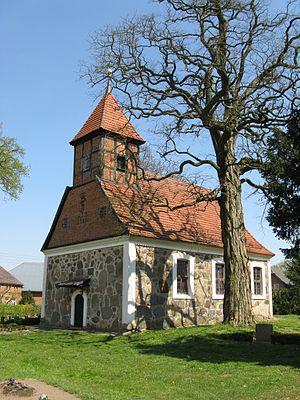
Stolpe est une municipalité allemande du land de Mecklembourg-Poméranie-Occidentale et l'arrondissement de Ludwigslust-Parchim.